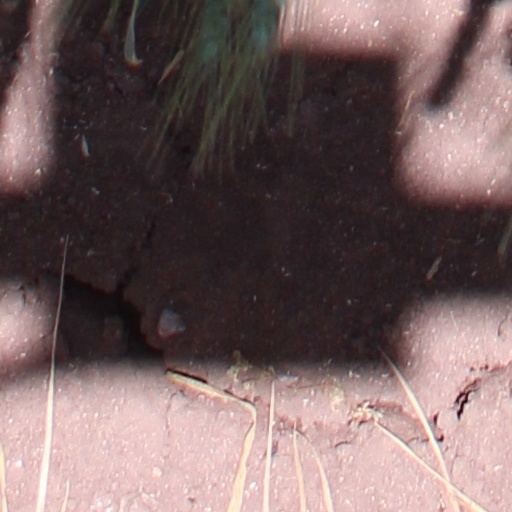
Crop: wheat